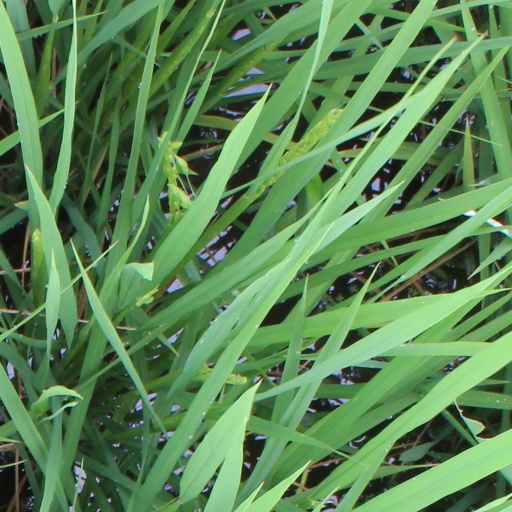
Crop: rice